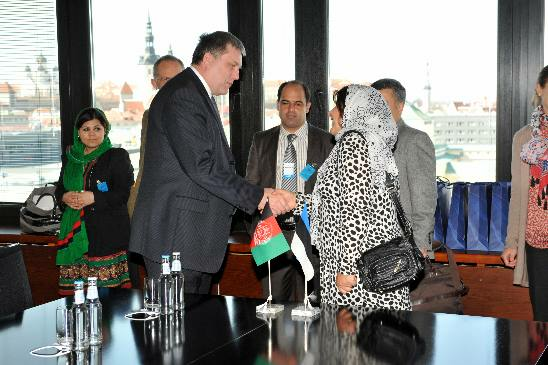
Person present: Yes